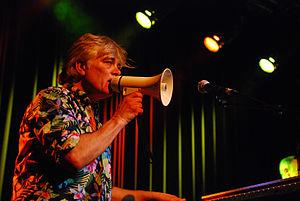
Robert Jan Stips est un musicien néerlandais né le 4 février 1950 à La Haye.